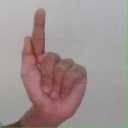
अक्षर: ळ